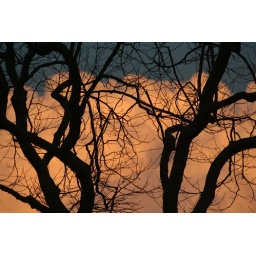
A leafless tree in the foreground of twilit clouds outside the Los Angeles Memorial Coliseum.